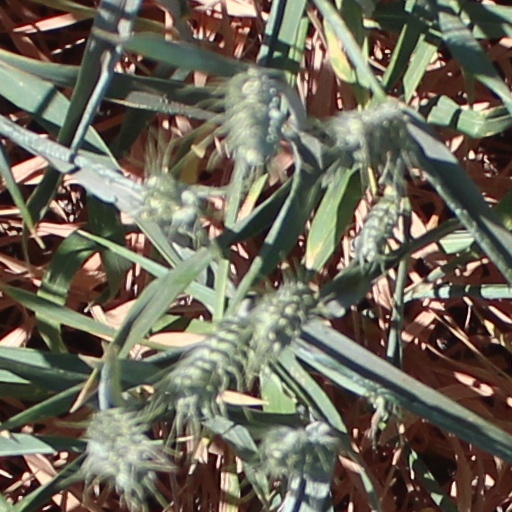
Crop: wheat